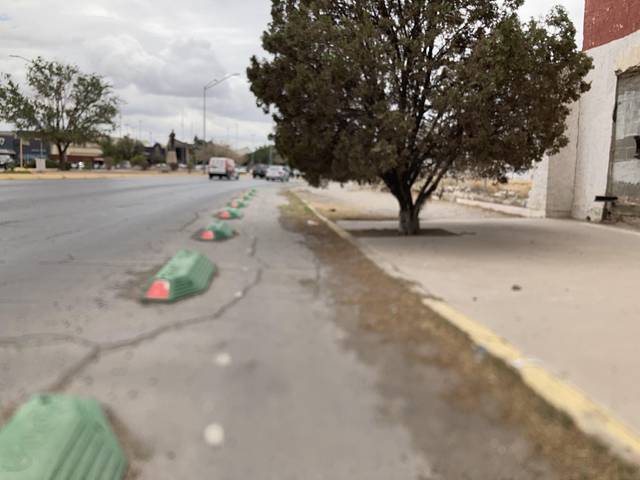
Region: Mexico
Coordinates: 31.743, -106.453